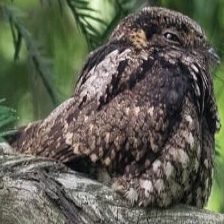
Species: EASTERN WIP POOR WILL
Scientific name: ANTROSTOMUS VOCIFERUS